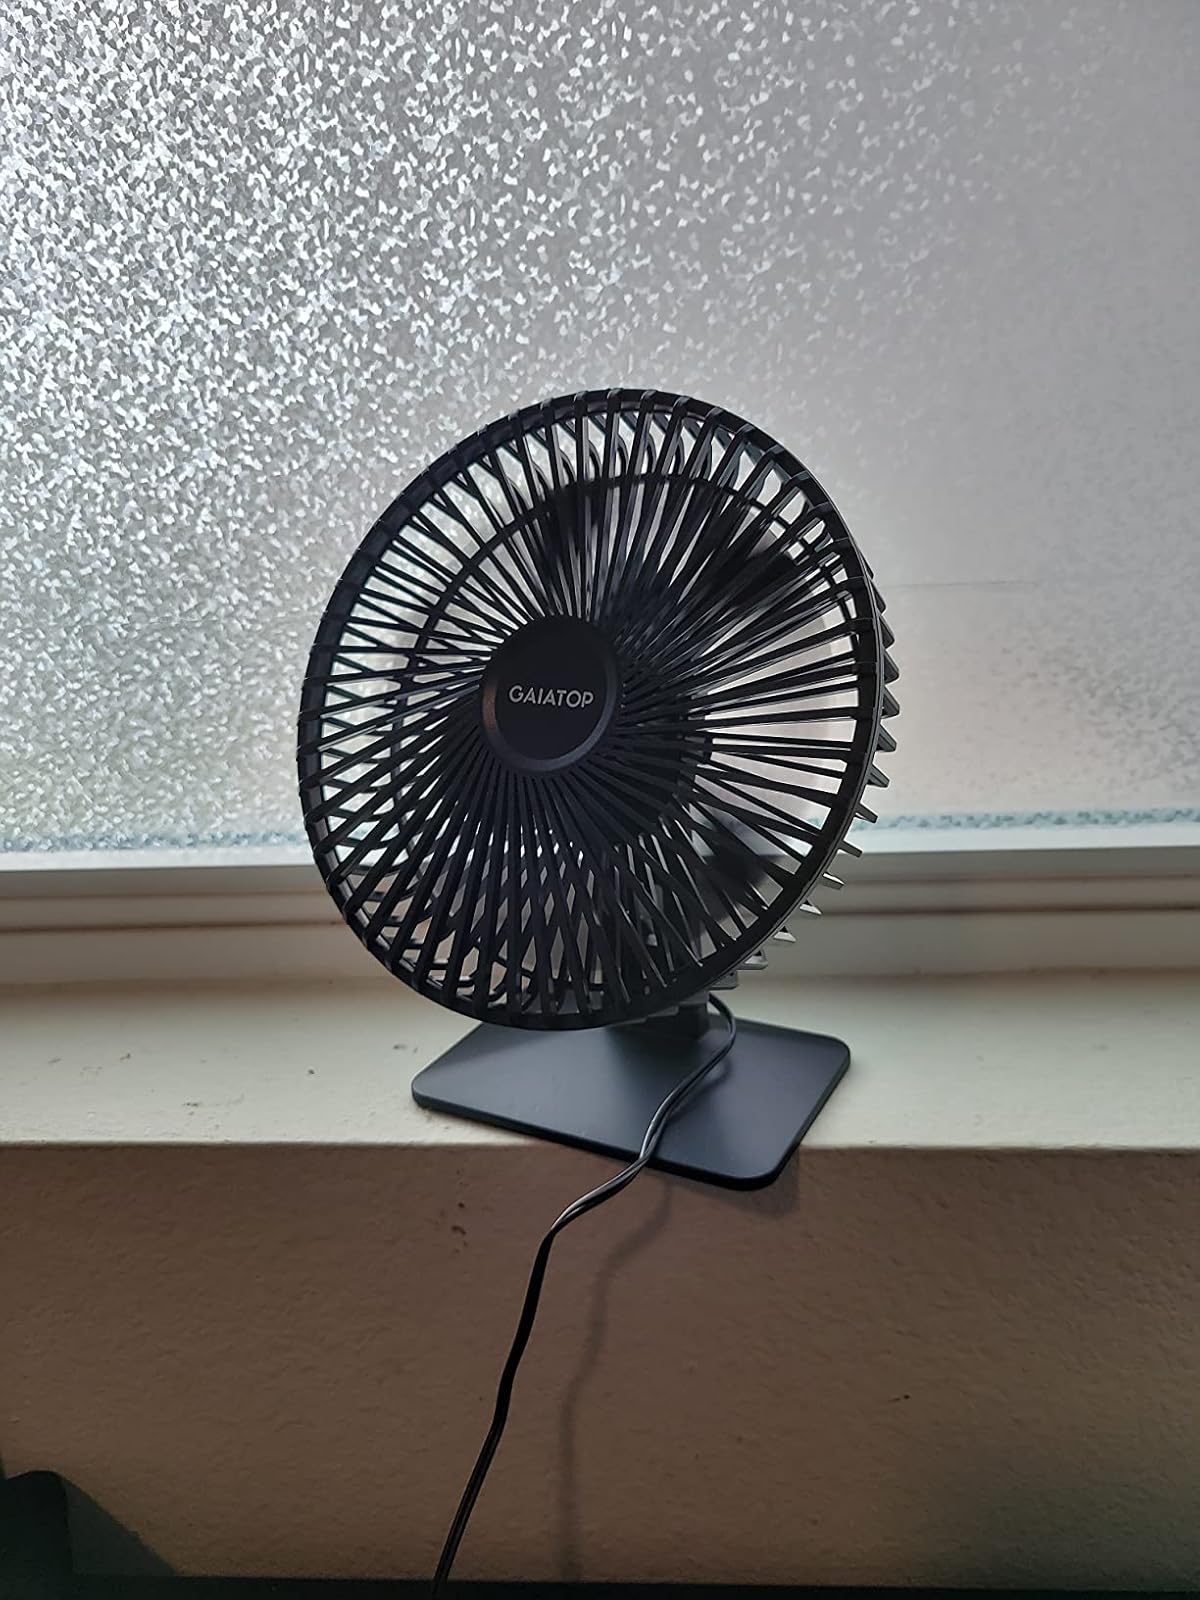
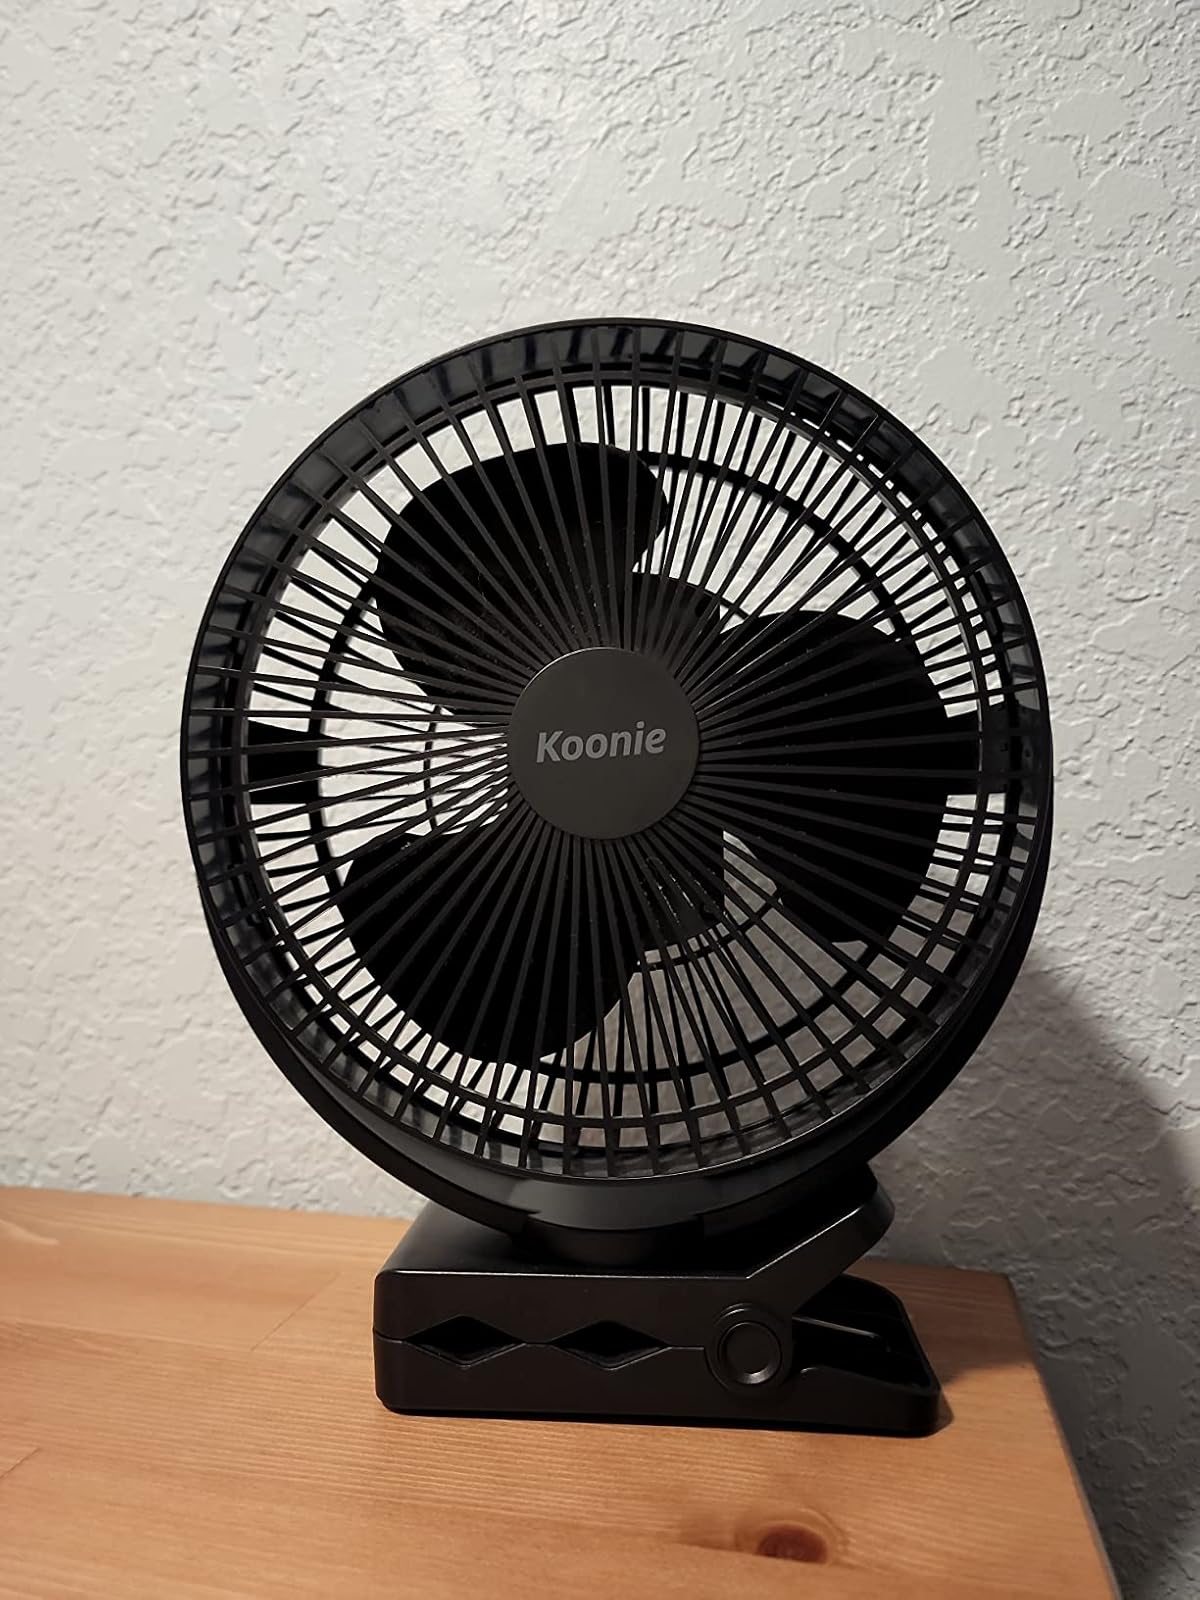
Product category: fan
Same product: no